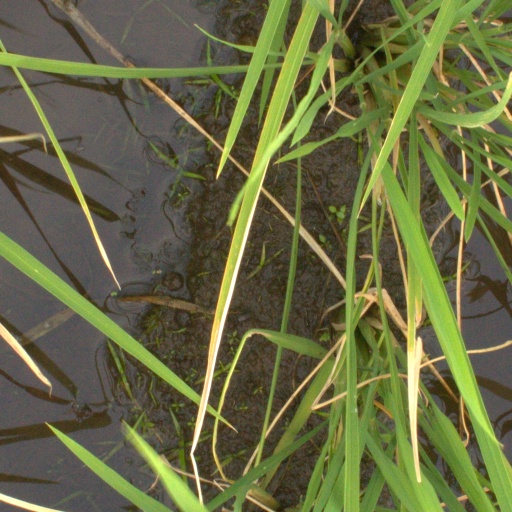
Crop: rice